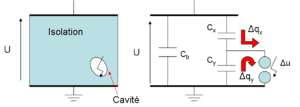
Schéma équivalent d'une décharge partielle dans un isolement.
Dans le domaine de l'électricité, une décharge partielle est une « décharge électrique localisée qui court-circuite partiellement l'intervalle isolant séparant des conducteurs » sous l'effet d'une forte tension. Leur présence conduit à une dégradation accélérée de l'isolation qu'elle soit liquide, par oxydation, ou solide, par érosion.